Master of Death

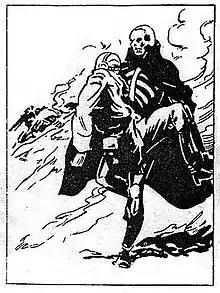

Master of Death (Serbian: "Gospodar smrti") was a Yugoslav adventure/fantasy comic strip about the masked hero of the same name, created by artist Đorđe Lobačev. Master of Death appeared in four stories published in comic magazine "Mikijevo carstvo" ("Mickey's Kingdom") from 1939 to 1940. "Master of Death" is considered one of the most notable titles of the "Golden Age of Serbian Comics".